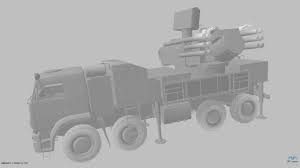
Label: Pantsir-S1